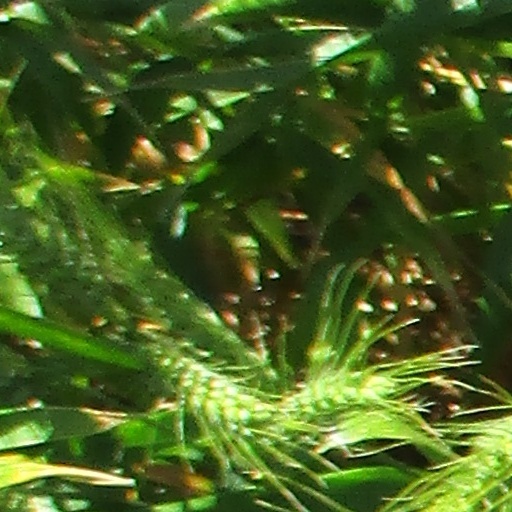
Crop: wheat